Great Frisian War

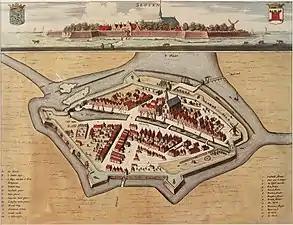
Historical map and skyline of Sloten.

By defeating the Skieringers on their own soil, the Allies dealt them a sensitive blow. The power of the Skieringers was all but broken and they were ready to make peace with the victors. To stop the looting, they paid an estimate of several thousand Frankish shillings. Then the Allied army withdrew and peace talks began. These talks took place under the leadership of Nicholas of Bunzlau, an envoy of the Roman king. The Allies paid him 10,000 Rhenish guilders to buy off the 'eight' from Sigismund and made a proposal for peace to the Skieringers. The negotiations were at an advanced stage when news of the victory of Sikke Sjaarda over a Fetkeaper army reached Franeker. That incident and the fact that Nicholas of Bunzlau still had some doubts about accepting the Allied proposal was reason for the Allies to end the peace talks.